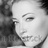
Emotion: neutral